Vronen

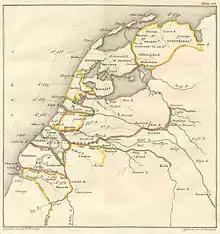
Vronen is a former village in the West Friesland region of North Holland

Vronen is a former village in the West Friesland region of North Holland. Its location is in the current municipality of Sint Pancras.